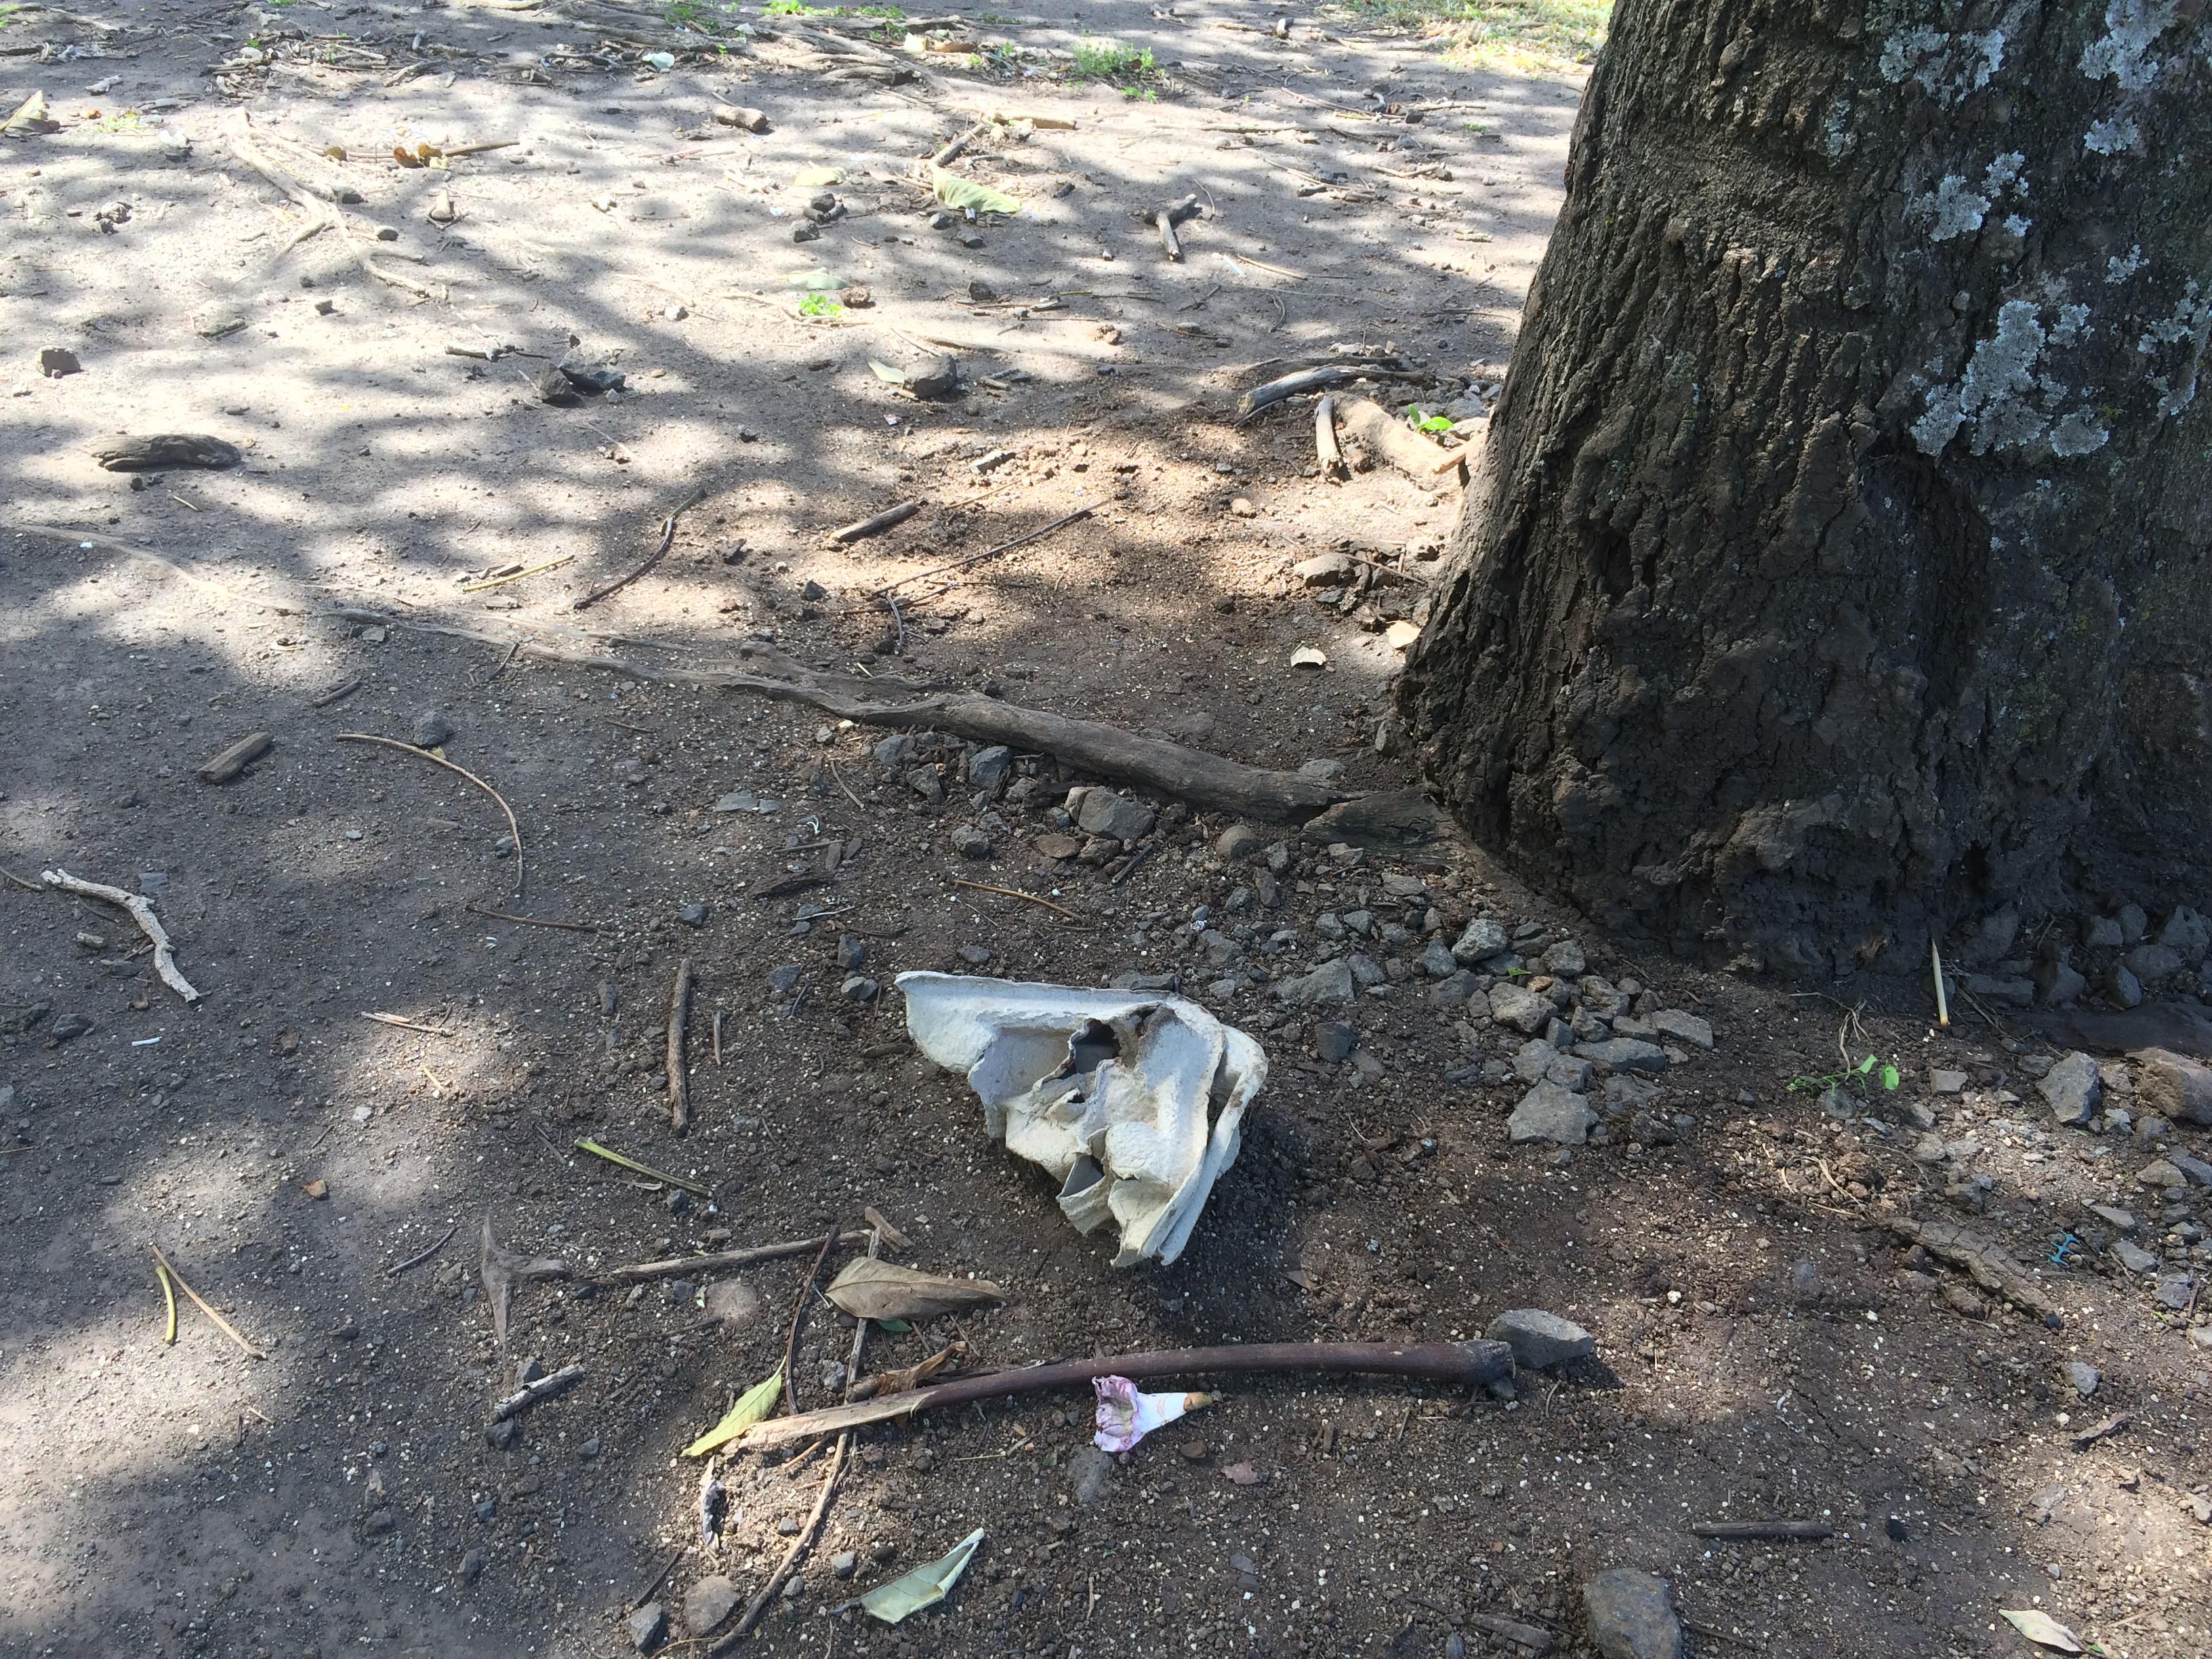
Object: Egg carton (Carton)

Object: Other plastic (Other plastic)